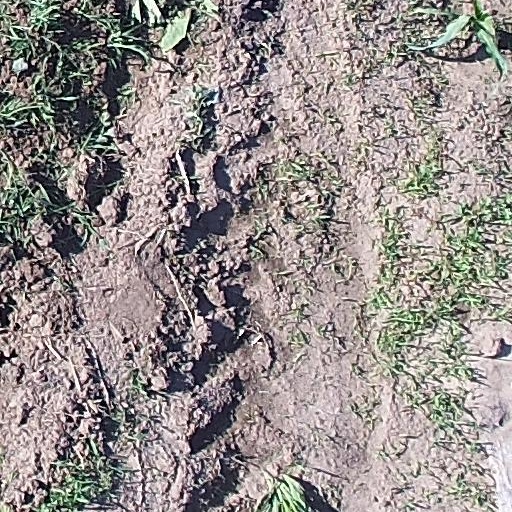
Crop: maize; corn